Irv Drasnin

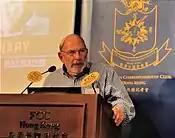
Irv Drasnin speaking at the Foreign Correspondents Club of Hong Kong (2012)

He began his career as a reporter at United Press International, in Pittsburgh, Pennsylvania, the eastern division news headquarters (1959–60), where the stories he covered included the steelworkers strike of 1959, the visits of Soviet leaders Kozlov and Khrushchev, Wightman Cup Tennis. He wrote both for newspapers and radio.